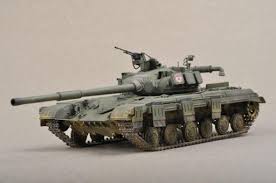
Label: T-64